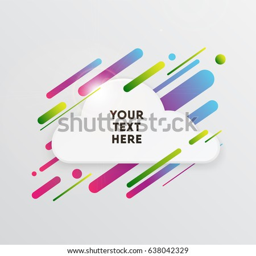
vector background with paper card and abstract colorful shapes .